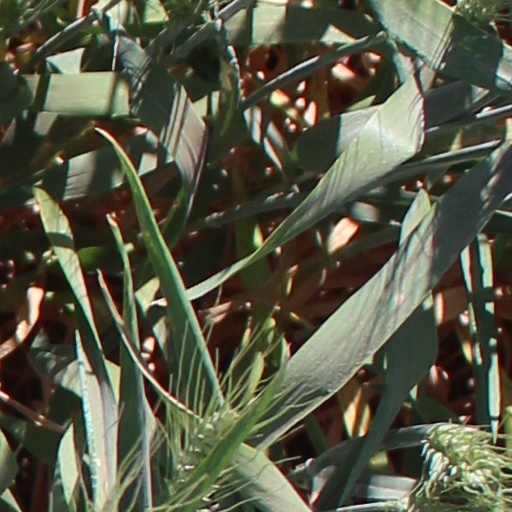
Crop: wheat